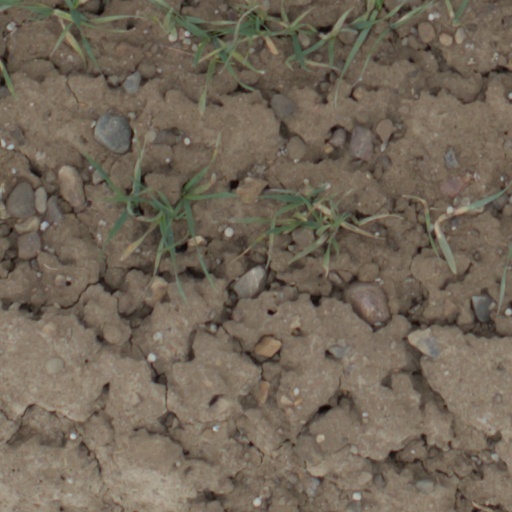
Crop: wheat